Peter Skalicky

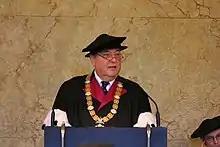
Peter Skalicky.

Peter Skalicky (born 25 April 1941 in Berlin, Germany) is the former rector of TU Wien, Austria.